Recombinant AAV mediated genome engineering

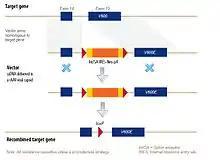
Diagram of a typical rAAV vector

The rAAV genome is built of single-stranded deoxyribonucleic acid (ssDNA), either positive- or negative-sensed, which is about 4.7 kilobases long. These single-stranded DNA viral vectors have high transduction rates and have a unique property of stimulating endogenous HR without causing double strand DNA breaks in the genome, which is typical of other homing endonuclease mediated genome editing methods.